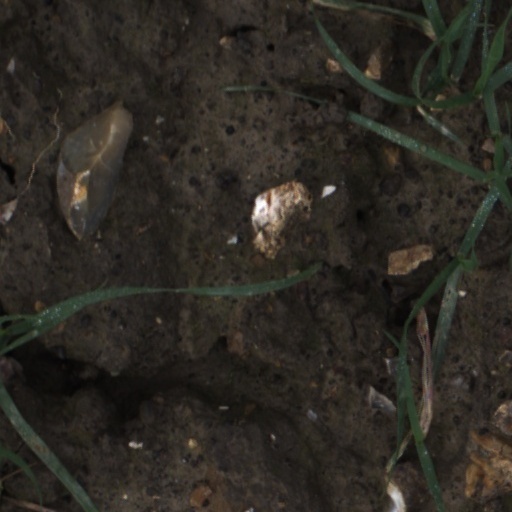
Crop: wheat